List of India cricketers who have taken five-wicket hauls on Test debut

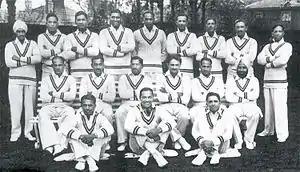
Members of the 1932 Indian Test cricket team that visited England.

In cricket, a five-wicket haul (also known as a "five–for" or "fifer") refers to a bowler taking five or more wickets in a single innings. A five-wicket haul on debut is regarded by critics as a notable achievement. As of September 2024, 174 cricketers have taken a five-wicket haul on Test match debut, out of which nine are from the India national cricket team. The five-wicket hauls were taken against four different opponents – three each against Australia and West Indies, twice against England, and once Pakistan. The nine occasions have resulted in five wins, two losses and two draws. The five-wicket hauls were taken at eight different venues, six in India, three of which were taken at the M. A. Chidambaram Stadium, Chennai.